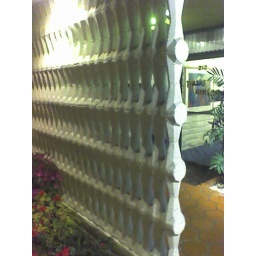
An *awesome* cast-concrete architectural screen wall at Pallas Athena, Chris G's apartment building in Long Beach